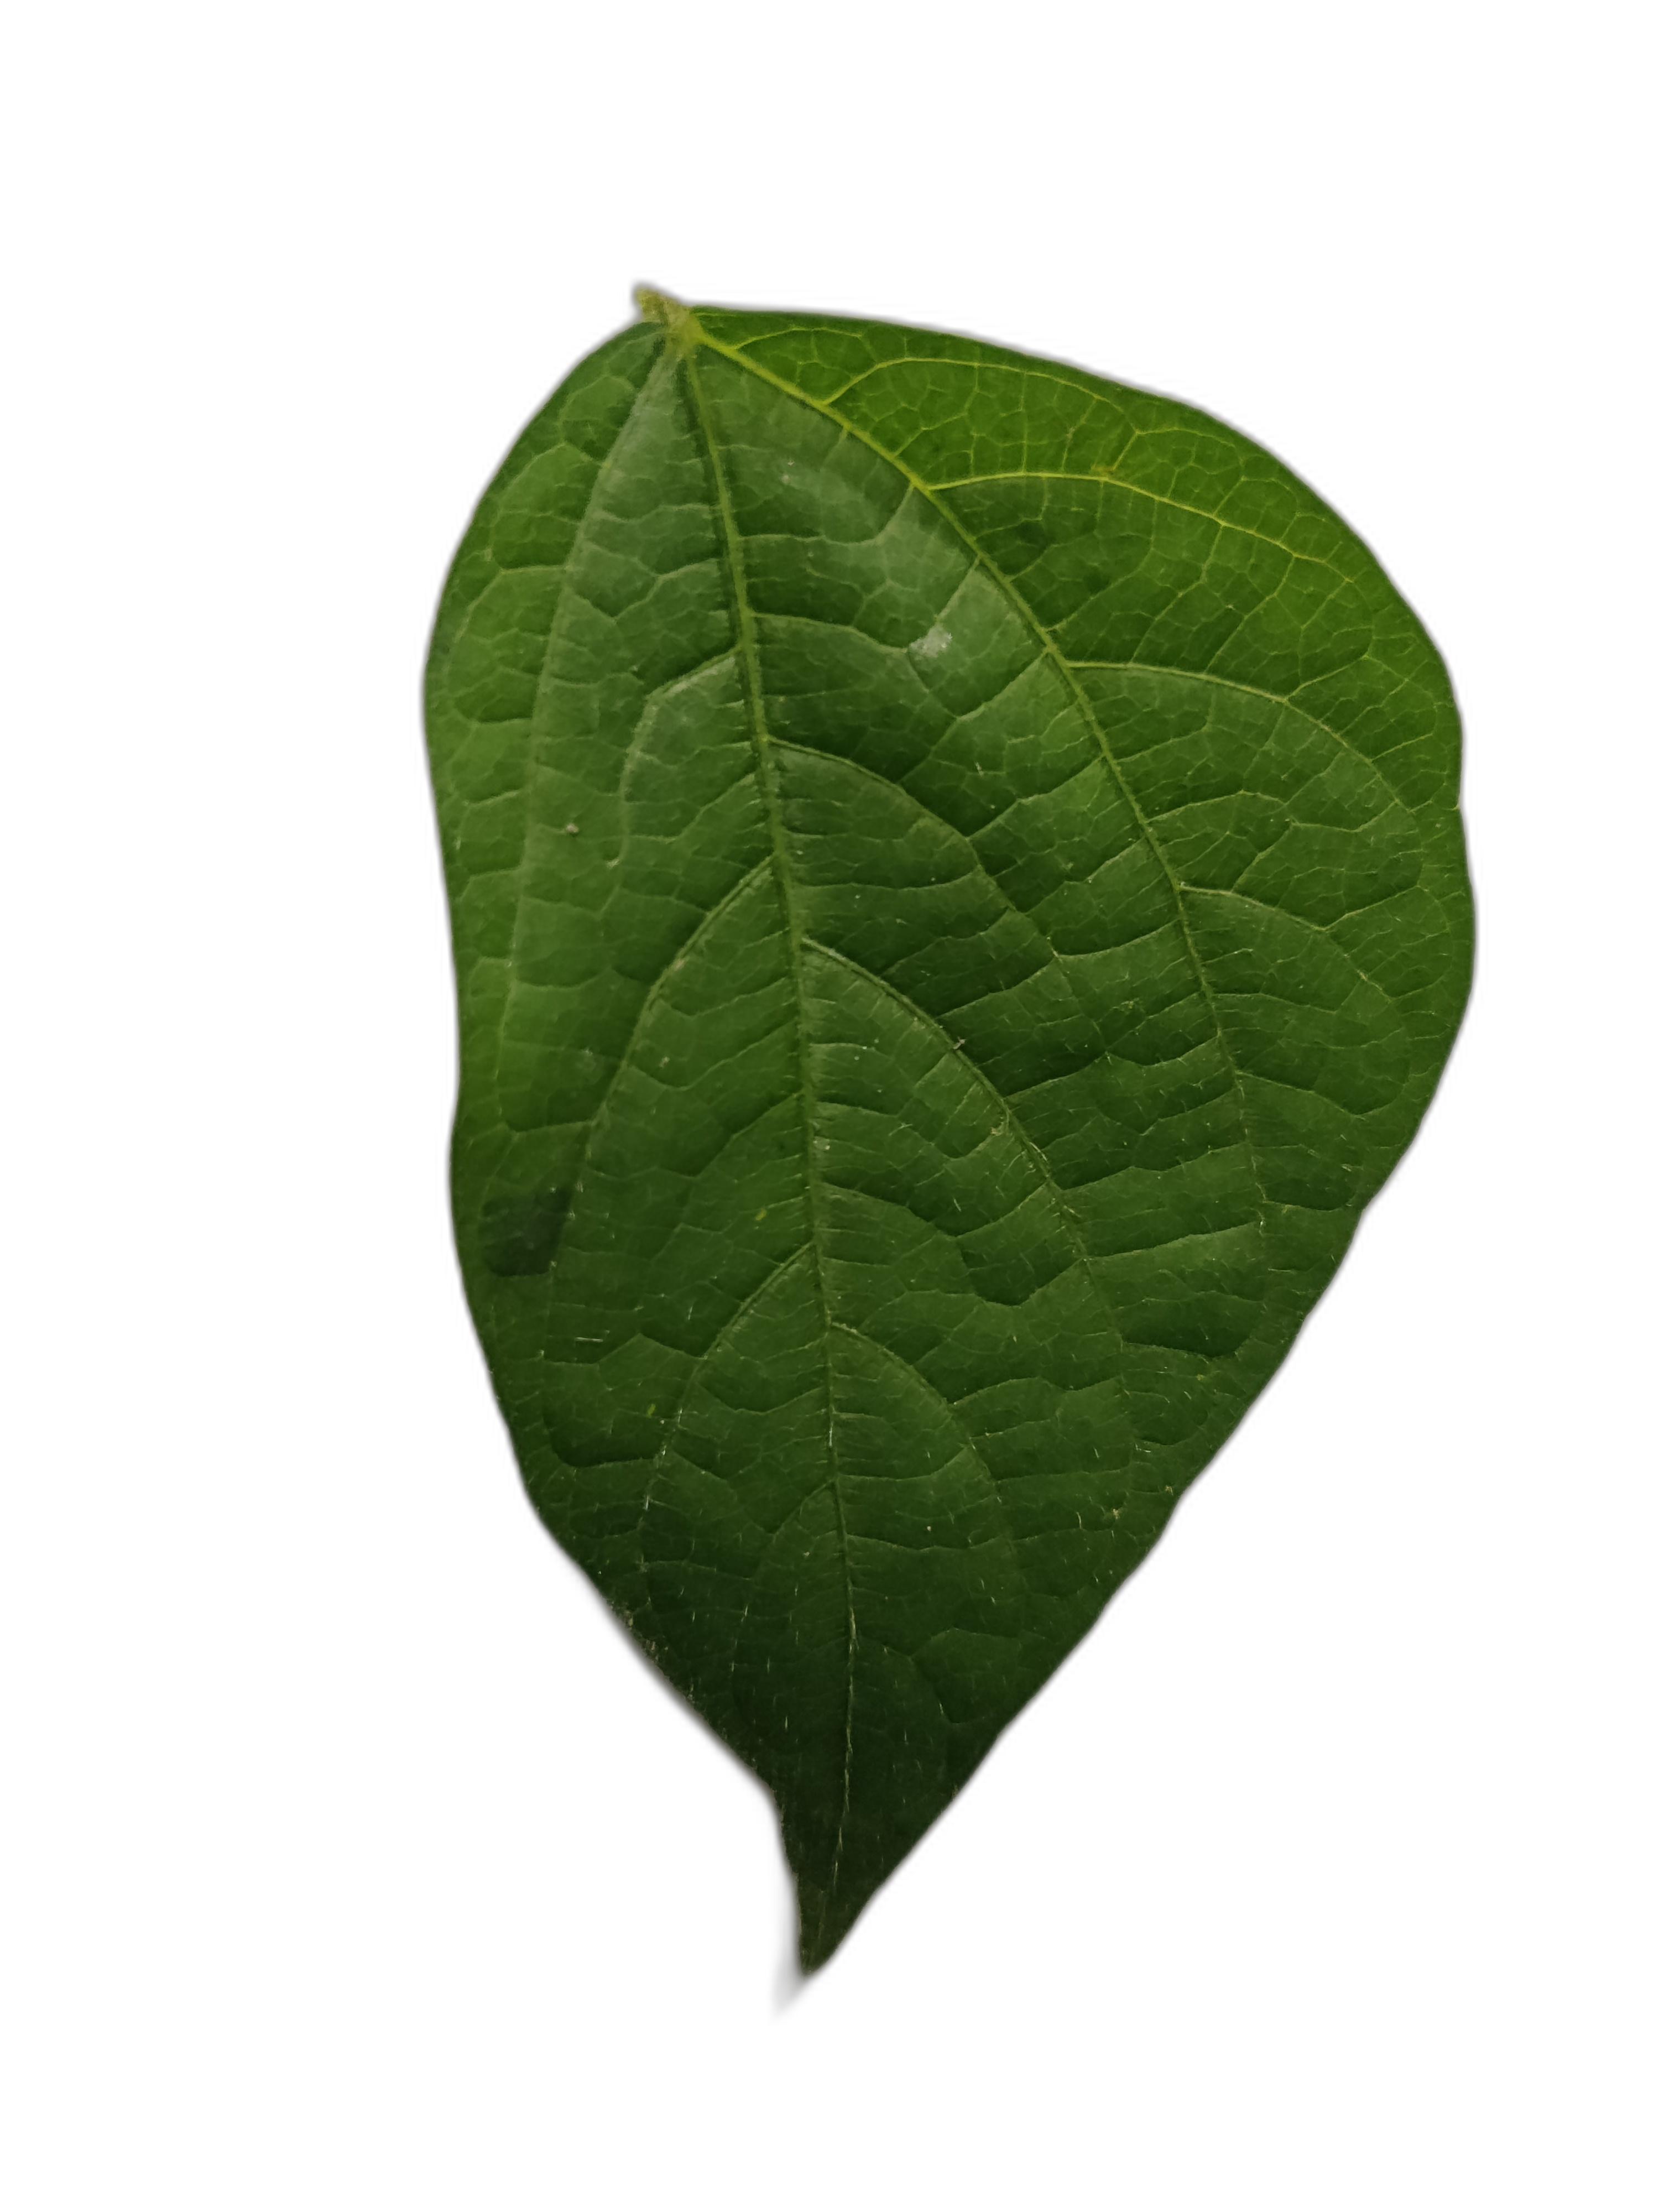
Label: Healthy